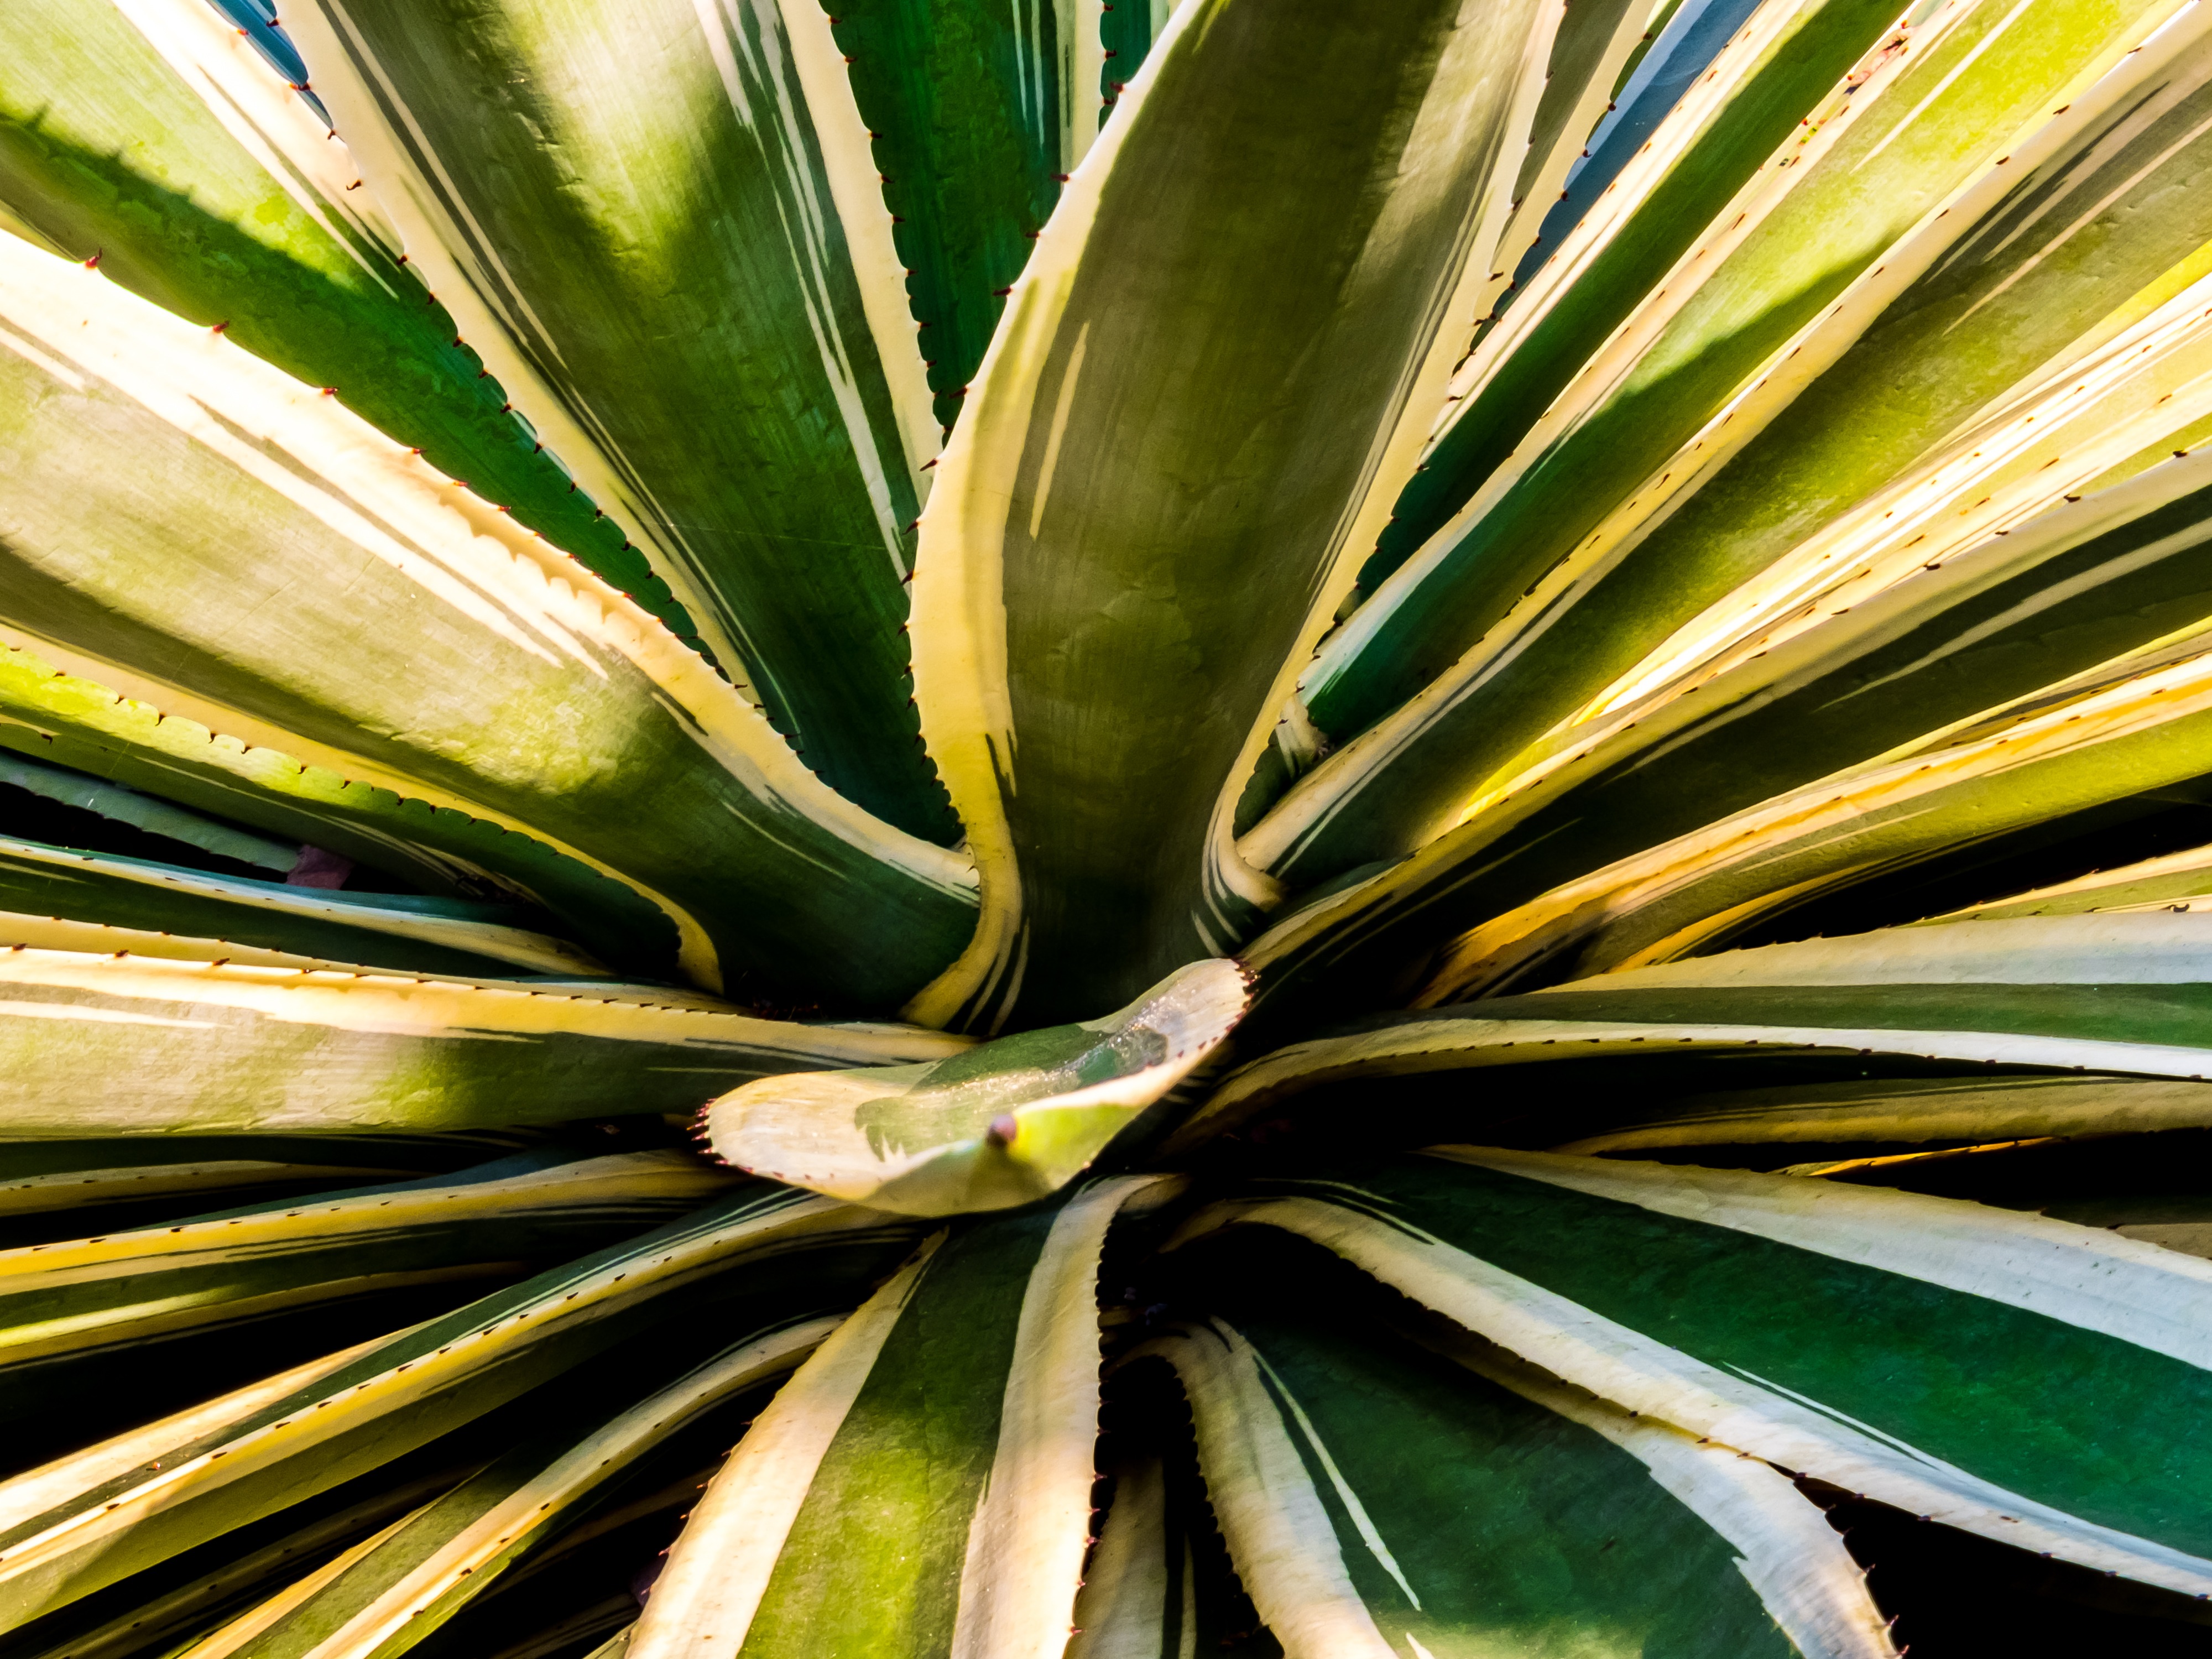
plant, leaf, flower, green, botany, flora, agave, flowering plant, agavengew chs, plant stem, land plant, arecales, agave azul